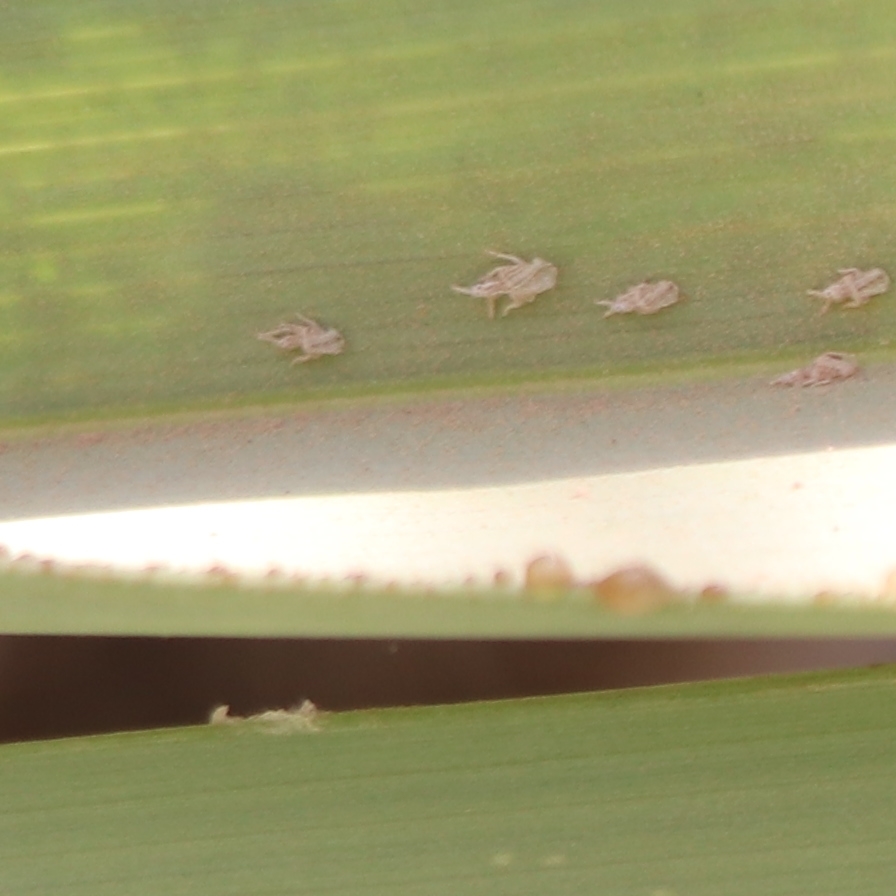
Label: Bug